Nevada Heights, Spokane

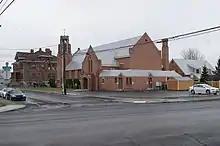
St. Francis Xavier Parish

As of 2017, there were 13,750 residents in the neighborhood across 5,502 households, of which 51.1% earned less than $35,000 per year. 46.1% of households were rented, compared to 45.3% citywide. 27.7% of the residents were aged 19 or younger, compared to 21.9% citywide. Those over 65 made up 10.6% of the population, compared to 14.5% citywide. The median household income was $34,401, compared to $44,768 citywide. 13.1% of the population had a bachelor's degree or higher, while 33.2% had at most a high school diploma. The unemployment rate was 7.8% compared to 6.5% citywide. 84.7% of students qualify for free or reduced lunch, compared to 54.5% citywide.